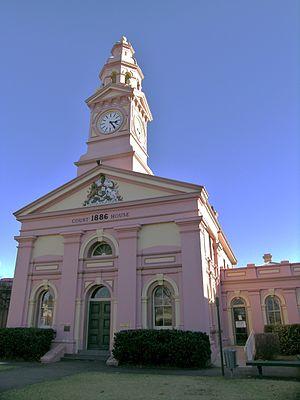
Inverell est une ville de Nouvelle-Galles du Sud, en Australie à 621 km au nord de Sydney sur la Gwydir Highway.